Describe the emotion expressed in this image:  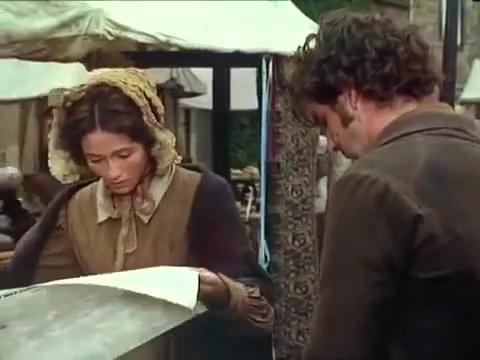
This person displays Fear, valence and arousal with low intensity.